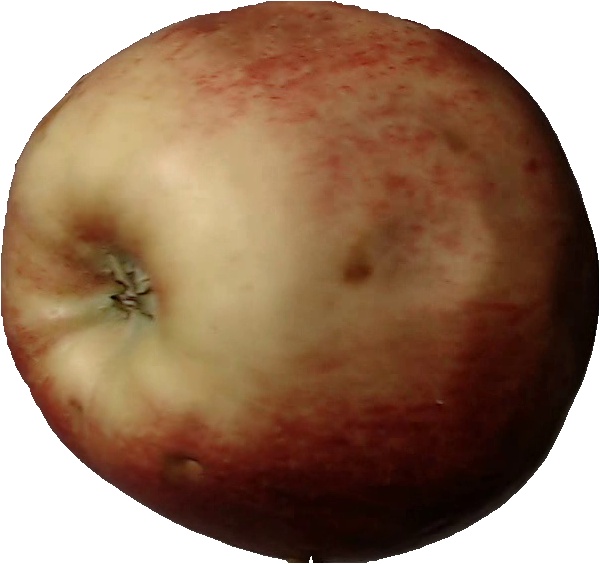
Label: apple_red_3